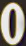
Number: 0